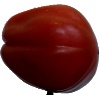
Label: Tomato Heart 1